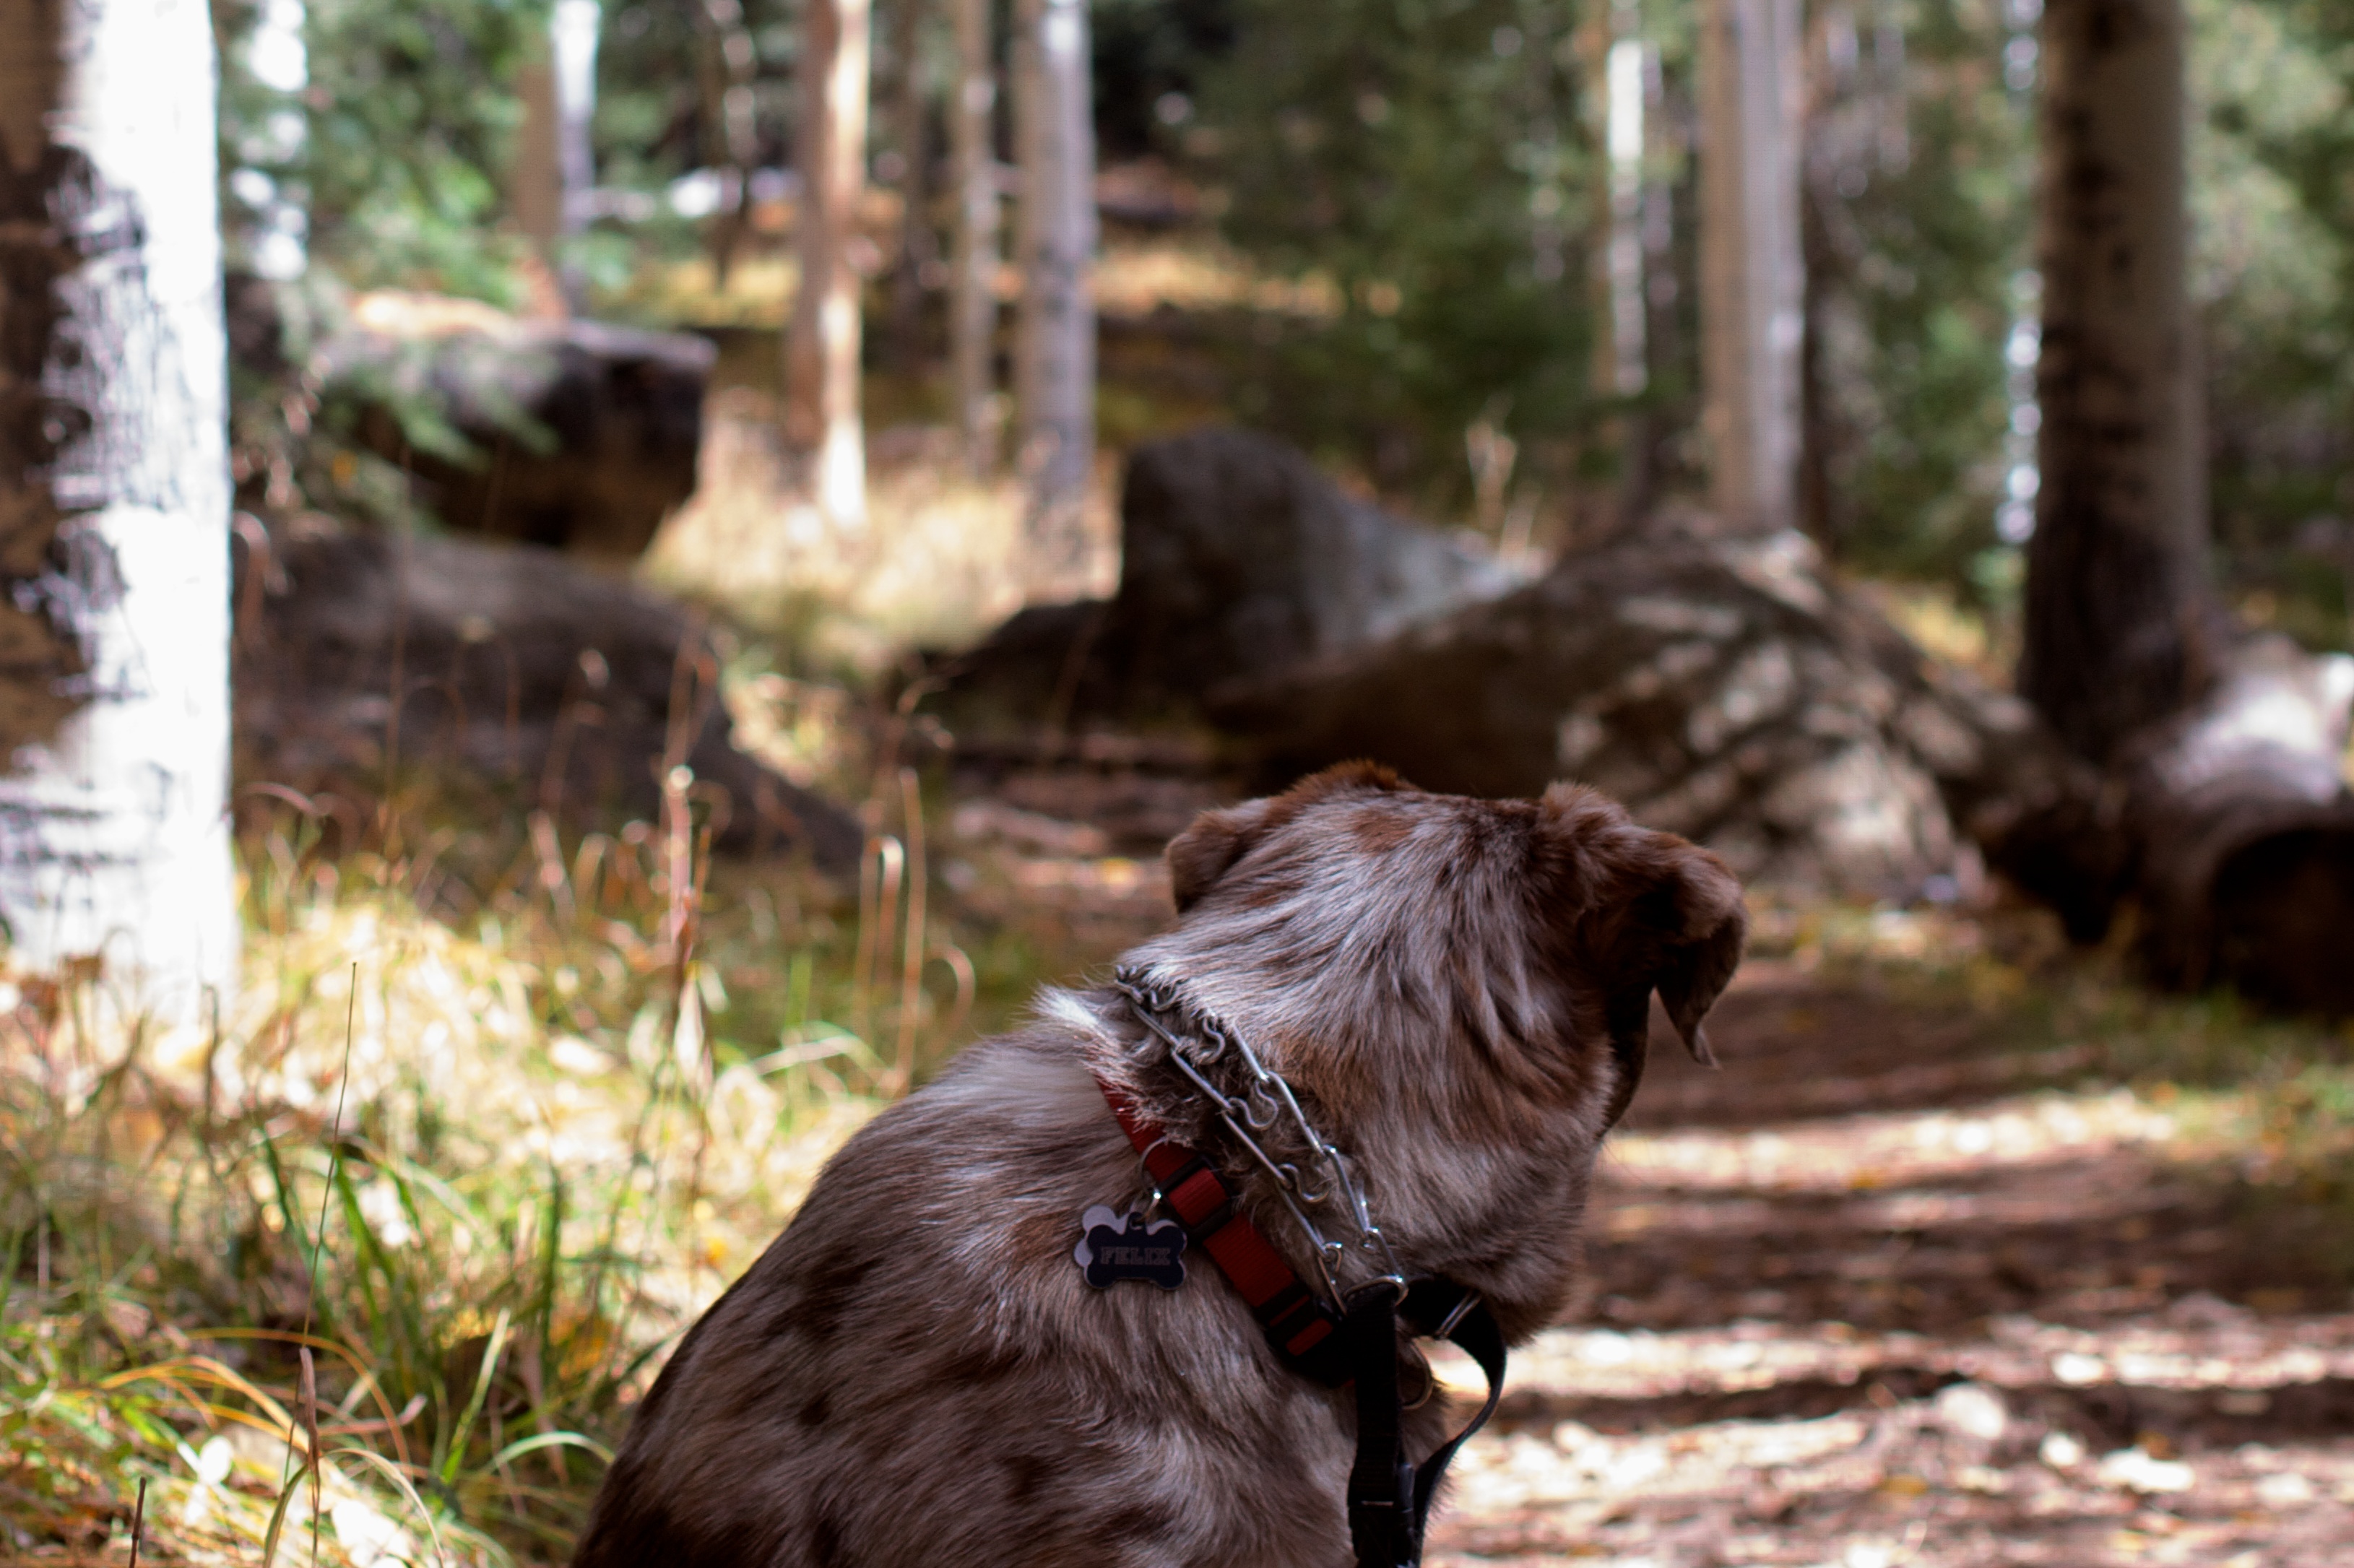
nature, forest, wilderness, dog, wildlife, zoo, mammal, fauna, felix, aspen, dog like mammal